The Tailor's Needle

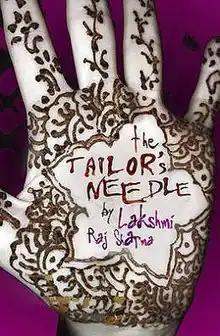
First edition

The Tailor's Needle (2009) is the debut novel of Indian writer Lakshmi Raj Sharma, who is a professor in the Department of English, University of Allahabad. It was first published in the UK in 2009 by Picnic Publishing Limited, UK and then by Penguin Books India (2012). It is a Raj novel covering the era from 1917 to the 1940s and ends a little before India gets its independence. The characters are Indians and Britons, including a fictional British Viceroy of India. Sir Saraswati is educated at Cambridge and employed with the Maharaja of Kashinagar. He must leave Kashinagar and settle down in Mirzapur after a debauched Maharaja is enthroned. The Viceroy and Sir Saraswati have a battle of wits and diplomacy. His wife and three children, and their problems, form the thrust of the novel.